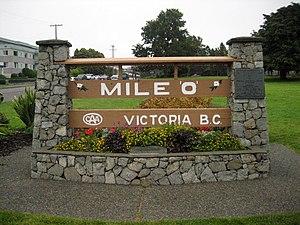
La route 1 de Colombie-Britannique est une route majeure de la Colombie-Britannique, province de l'Ouest canadien. Elle est la principale route connectrice de tout le sud de la province, connectant la grande région de Vancouver au reste du pays vers l'Est. Elle connecte également Vancouver et l'Île de Vancouver à Victoria, la capitale.